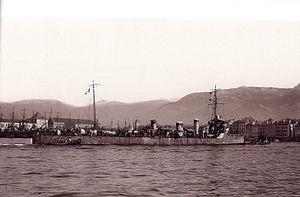
Arabe classe contre-torpilleur français (1917)
La Classe Arabe est une classe de douze torpilleurs construits dans divers arsenaux de l'Empire du Japon pour la marine française durant la Première Guerre mondiale.